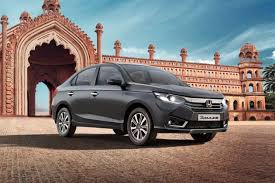
Vehicle type: Cars